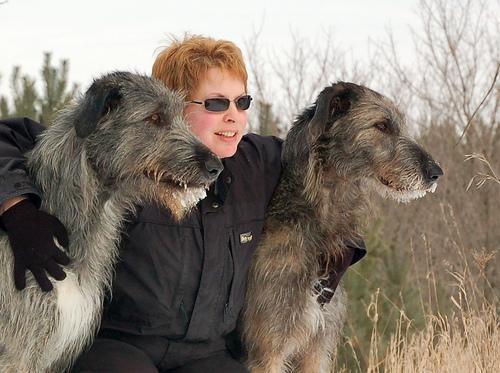
Irish_wolfhound